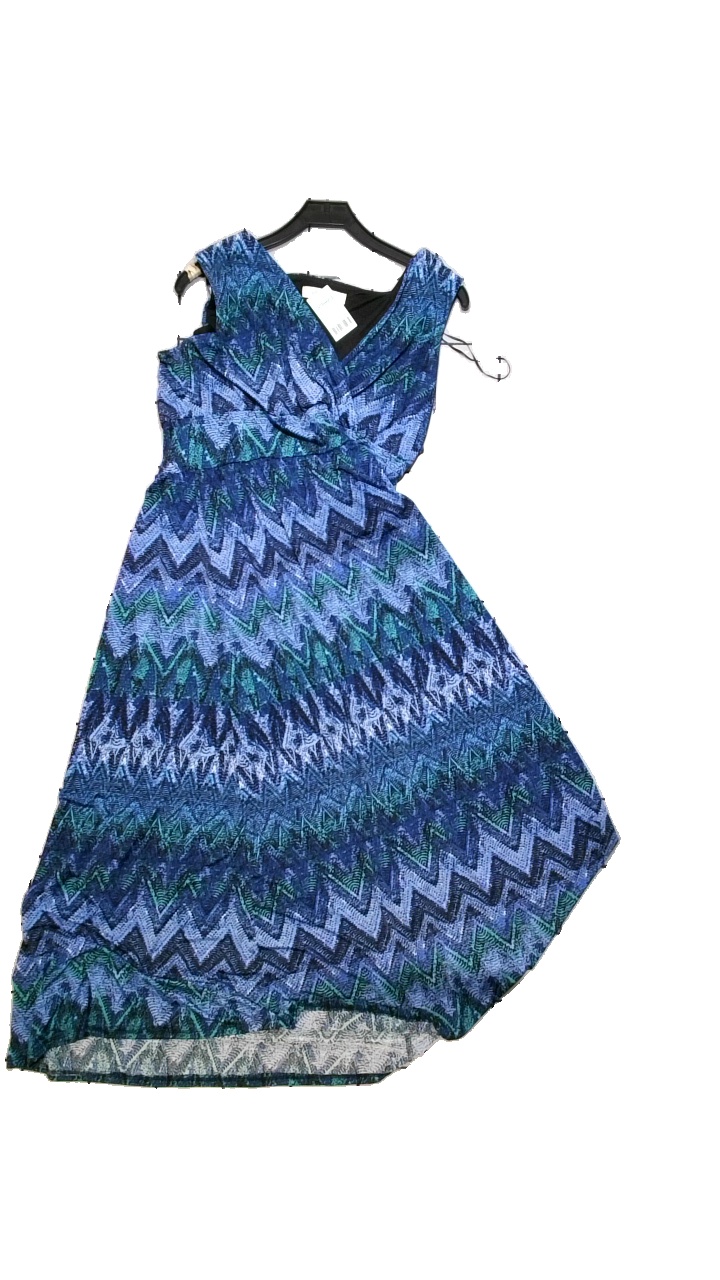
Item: Dress (Ladies)
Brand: Izabella
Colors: Blue, Green, Turquoise, Multicolor
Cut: Loose, V-collar
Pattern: Geometric print
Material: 92% polyester, 8% elastane
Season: All
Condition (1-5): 5
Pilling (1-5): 4
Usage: Reuse
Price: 50-100